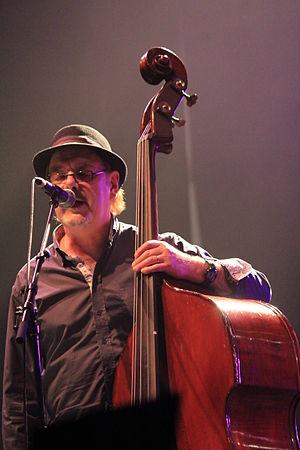
Pádraig Ó Dúgáin pendant le concert de Clannad lors du festival interceltique de Lorient 2013